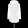
Label: Coat